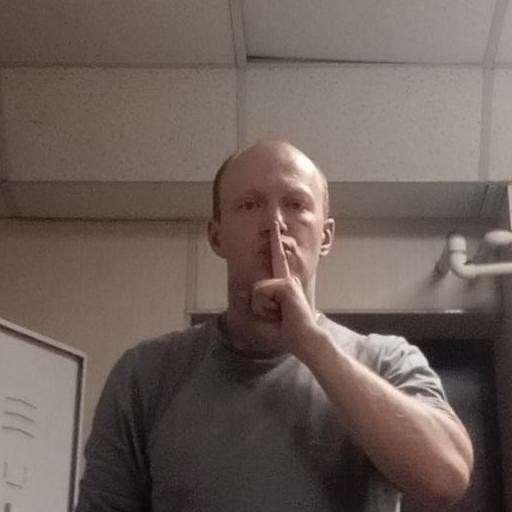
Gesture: mute